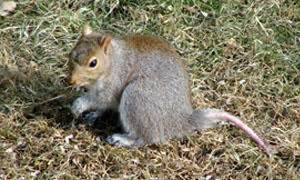
Label: scoiattolo